Unidos do Viradouro

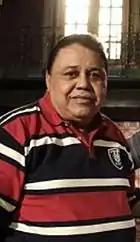
Dominguinhos do Estácio, one of the great singers of carnival and who identified himself much with the school

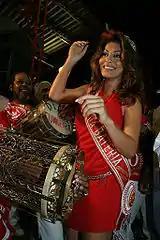
The actress Juliana Paes, who was a great queen of battery of college from 2004 to 2008

It was founded on 24 June 1946 by Nelson dos Santos, known as Jangada, who organized drumming in the backyard of his home in Capitão Roseira, at the top of D. Mário Viana street, known as Viradouro street. He also competed in the Niterói parades for 39 years (1947 to 1985); however, during the period he came to Rio de Janeiro a few times (64 and 65), getting more than a 26th in the third division.